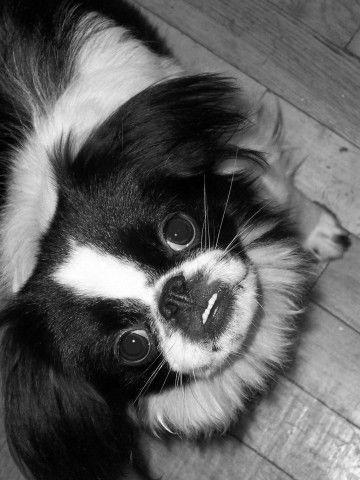
Breed: japanese chin